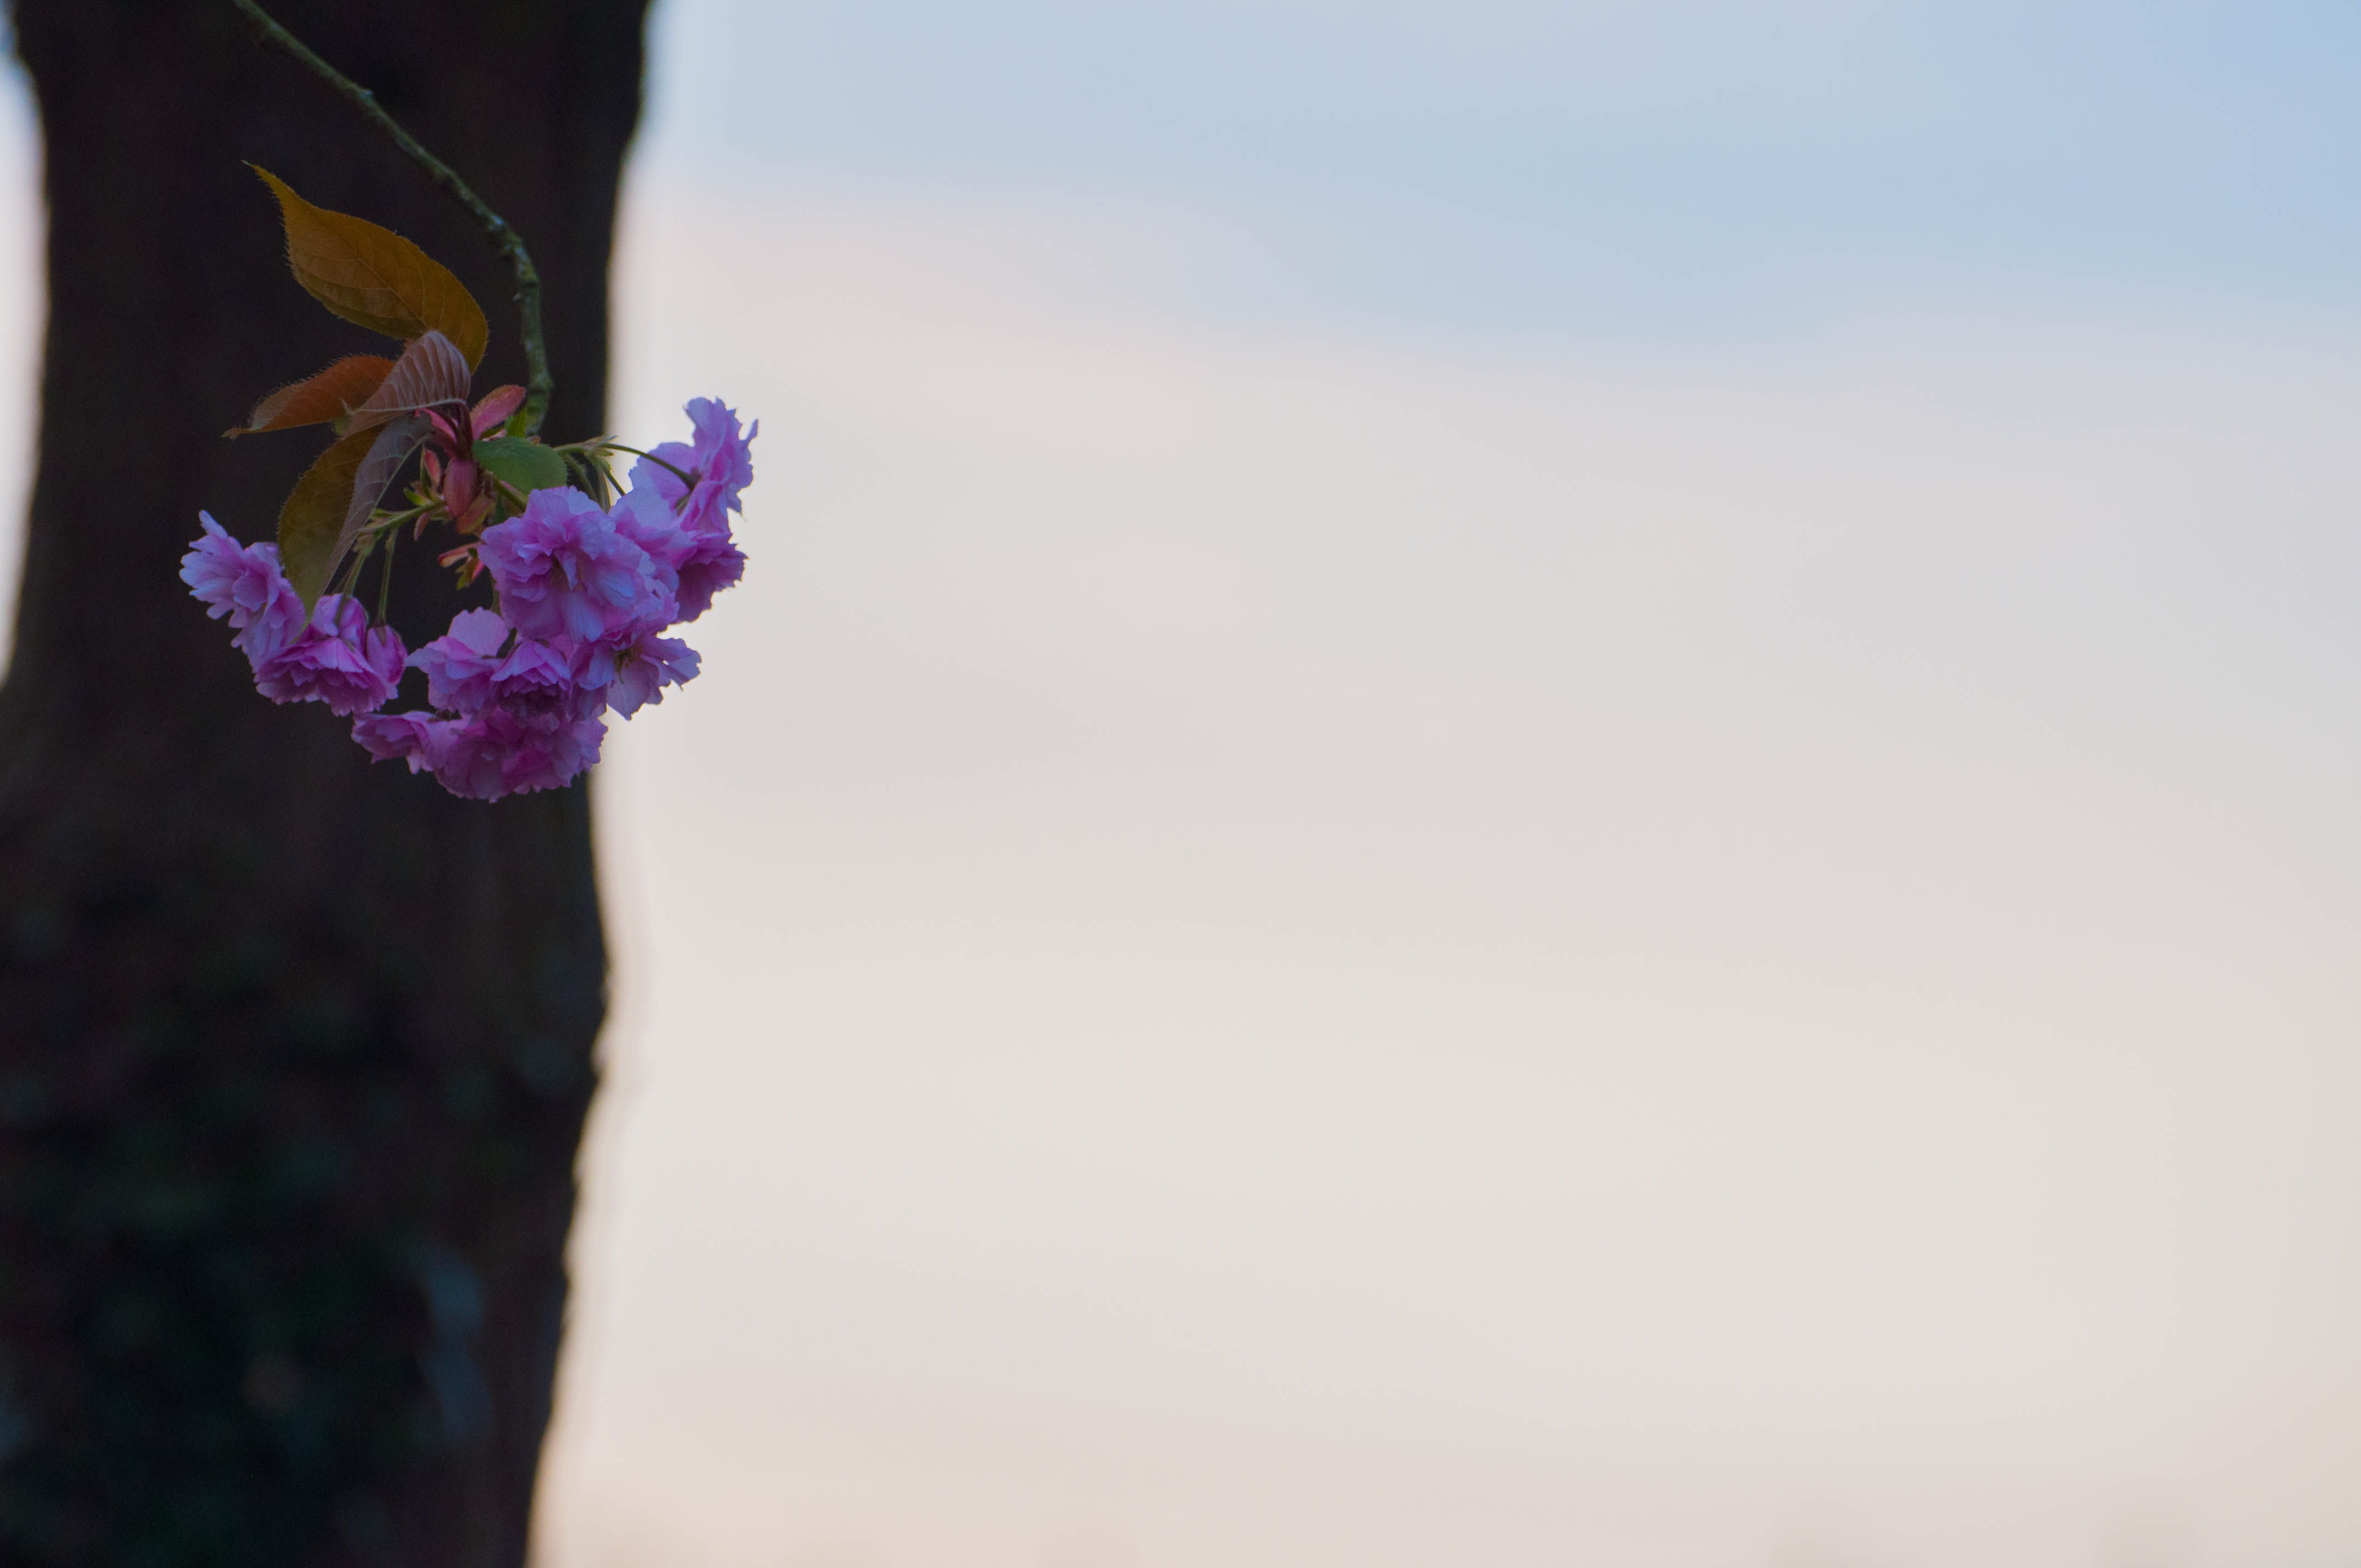
hand, blossom, photography, flower, purple, petal, spring, color, blue, pink, close up, macro photography